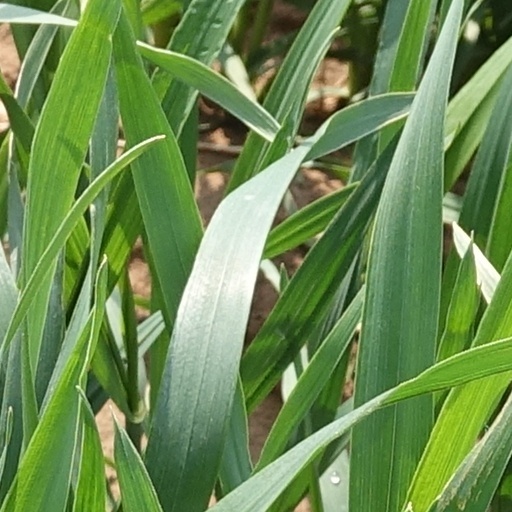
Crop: wheat